HMS Ben-my-Chree

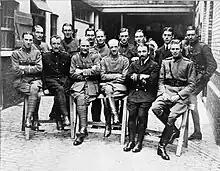
Commander Samson (front row, 2nd from right), and Lieutenant Malone standing behind him, with other officers of the R.F.C. in 1913

On 2 September, she helped to rescue Australian troops from the torpedoed troopship HMT "Southland" off Lemnos. The ship was transferred to Port Said, Egypt after the end of the Gallipoli Campaign. "Ben-my-Chree" became the flagship of the East Indies and Egypt Seaplane Squadron when it was formed in January 1916. The squadron was under the command of the General Officer Commanding, Egypt and its primary duty was to watch Ottoman positions and movements in southern Palestine and the Sinai.